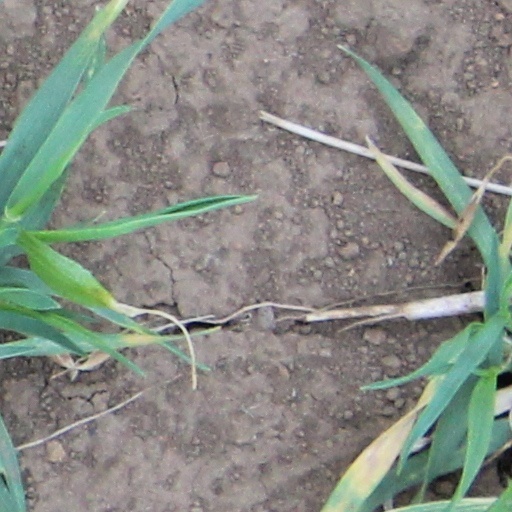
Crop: wheat